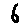
Label: 6